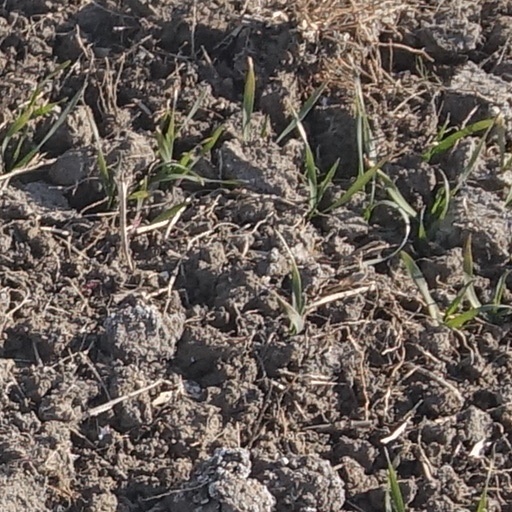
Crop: wheat